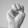
ASL letter: M